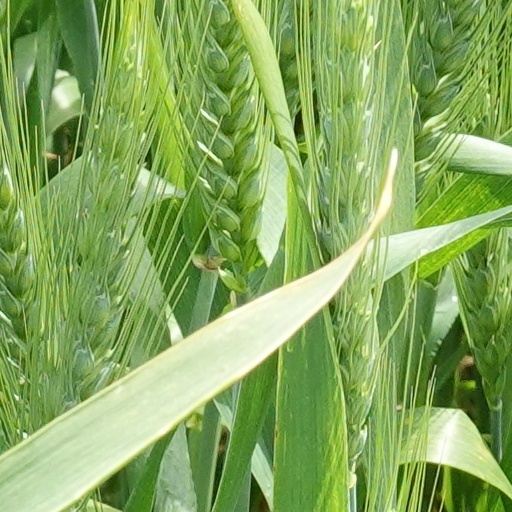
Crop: wheat